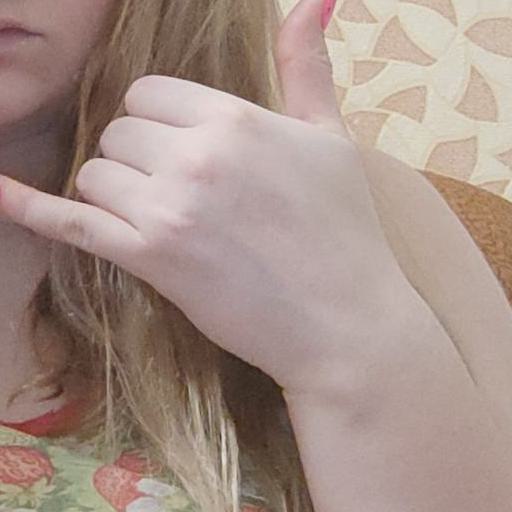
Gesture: call